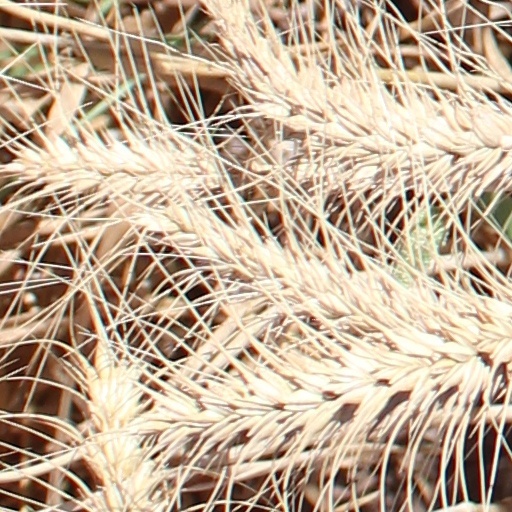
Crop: wheat